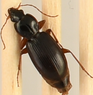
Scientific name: Synuchus impunctatus
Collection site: Steigerwaldt-Chequamegon NEON (STEI), plot STEI_003